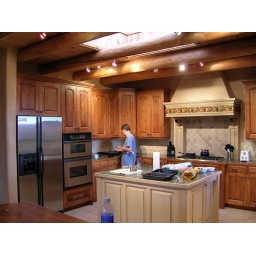
Greg in the kitchen of the rental house in Taos, NM July 2006